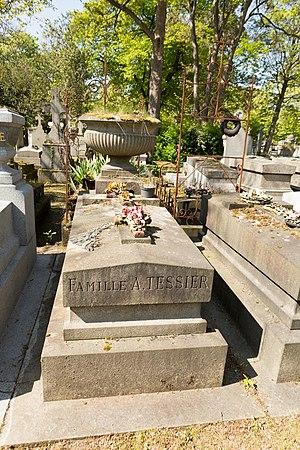
Ernest-Maurice Tessier dit Maurice Dekobra, né le 26 mai 1885 à Paris 10ᵉ où il est mort dans le 18ᵉ arrondissement le 1ᵉʳ juin 1973, est un romancier, journaliste, grand reporter et traducteur français.